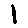
Label: 1